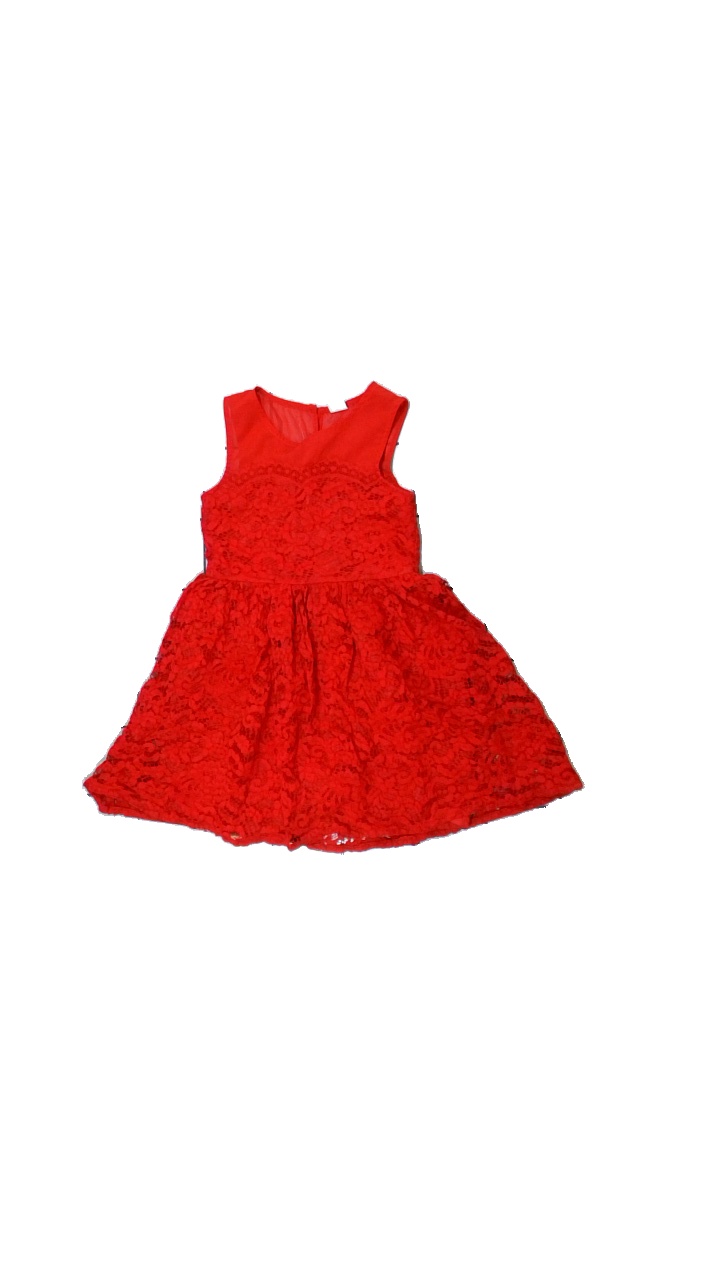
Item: Dress (Children)
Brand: Lindex
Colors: Red
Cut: Regular, C-collar
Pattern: Lace
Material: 58% viscose, 42% nylon
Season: All
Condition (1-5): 3
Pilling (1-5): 3
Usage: Reuse
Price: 50-100